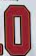
Number: 0